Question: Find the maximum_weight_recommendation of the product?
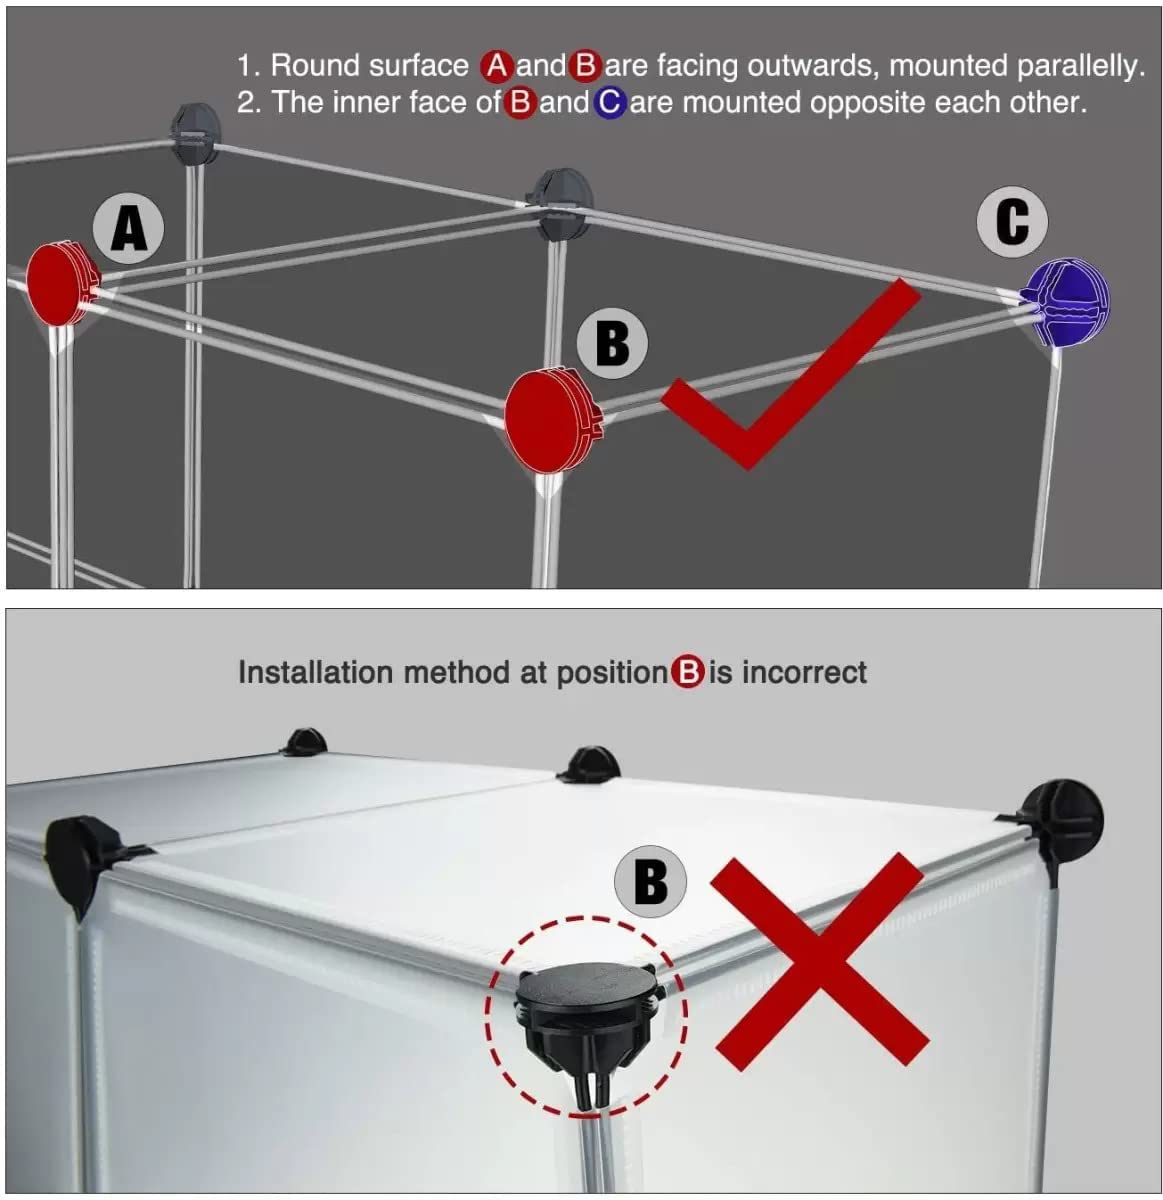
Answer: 1.0 pound